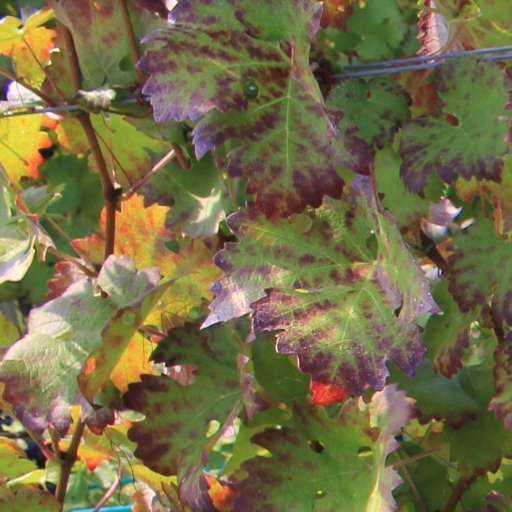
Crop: grape